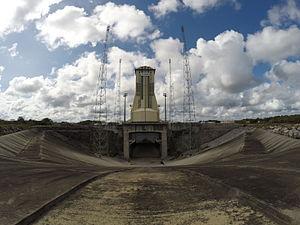
Carneau de déflexion des jets du pas de tir Soyouz au Centre Spatial Guyanais
Le Centre spatial guyanais, en abrégé CSG, est un centre de recherche spatial et une base de lancement française et européenne, situés dans les communes de Kourou et Sinnamary, en Guyane française. Il a été mis en service en 1968. Les lanceurs européens Ariane, utilisés principalement pour le lancement des satellites de télécommunications, sont lancés depuis cette base. Complétant Ariane 5 dont la capacité d'emport est de 9,6 tonnes en orbite géostationnaire et 20 tonnes en orbite basse, deux nouveaux ensembles de lancement destinés à de nouveaux types de fusée sont introduits - Vega et Soyouz - permettant à l'Agence spatiale européenne de disposer d'une gamme complète de lanceurs. La base est gérée conjointement par le Centre national d'études spatiales, Arianespace et l'Agence spatiale européenne.